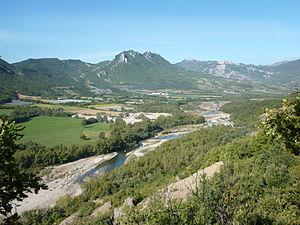
Le Büech entre Ribiers et Sisteron
Le Buëch ou Buech, en provençal Buech, est une rivière du Sud de la France qui prend sa source sur la commune de Lus-la-Croix-Haute et se jette dans la Durance à Sisteron. C'est donc un sous-affluent du Rhône.
Liste des fleuves, rivières et autres cours d'eau qui parcourent en partie ou en totalité le département des Hautes-Alpes, en région Provence-Alpes-Côte d'Azur, et dont la longueur est supérieure à 10 km, sauf exceptions.